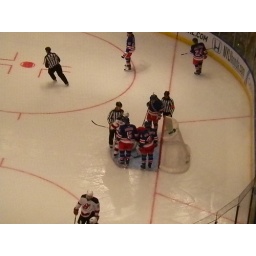
Devils defeated by Rangers 3-1 - fun in the box seats